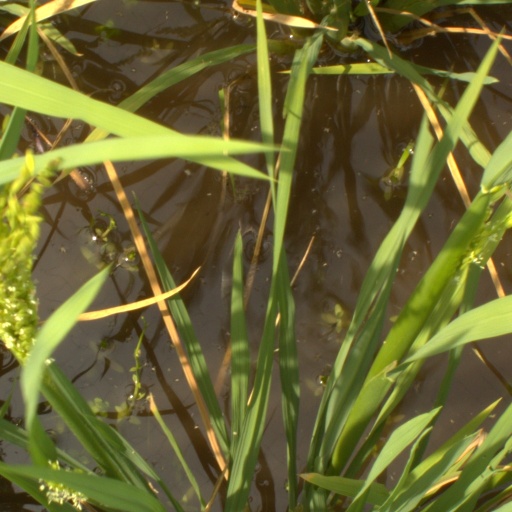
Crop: rice